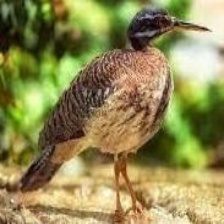
Species: SUNBITTERN
Scientific name:  EURYPYGA HELIAS